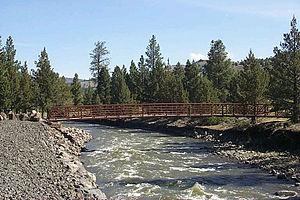
La forêt nationale de Fremont-Winema est une forêt fédérale protégée située dans l'Oregon, aux États-Unis.